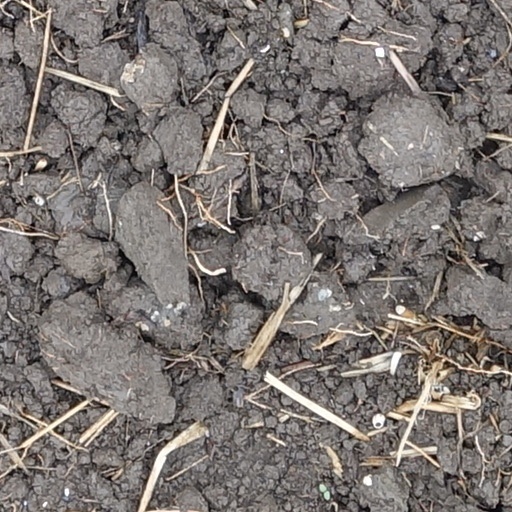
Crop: wheat